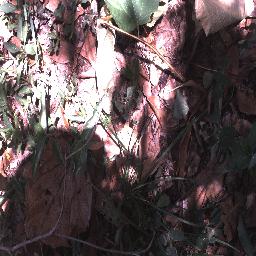
Label: negative